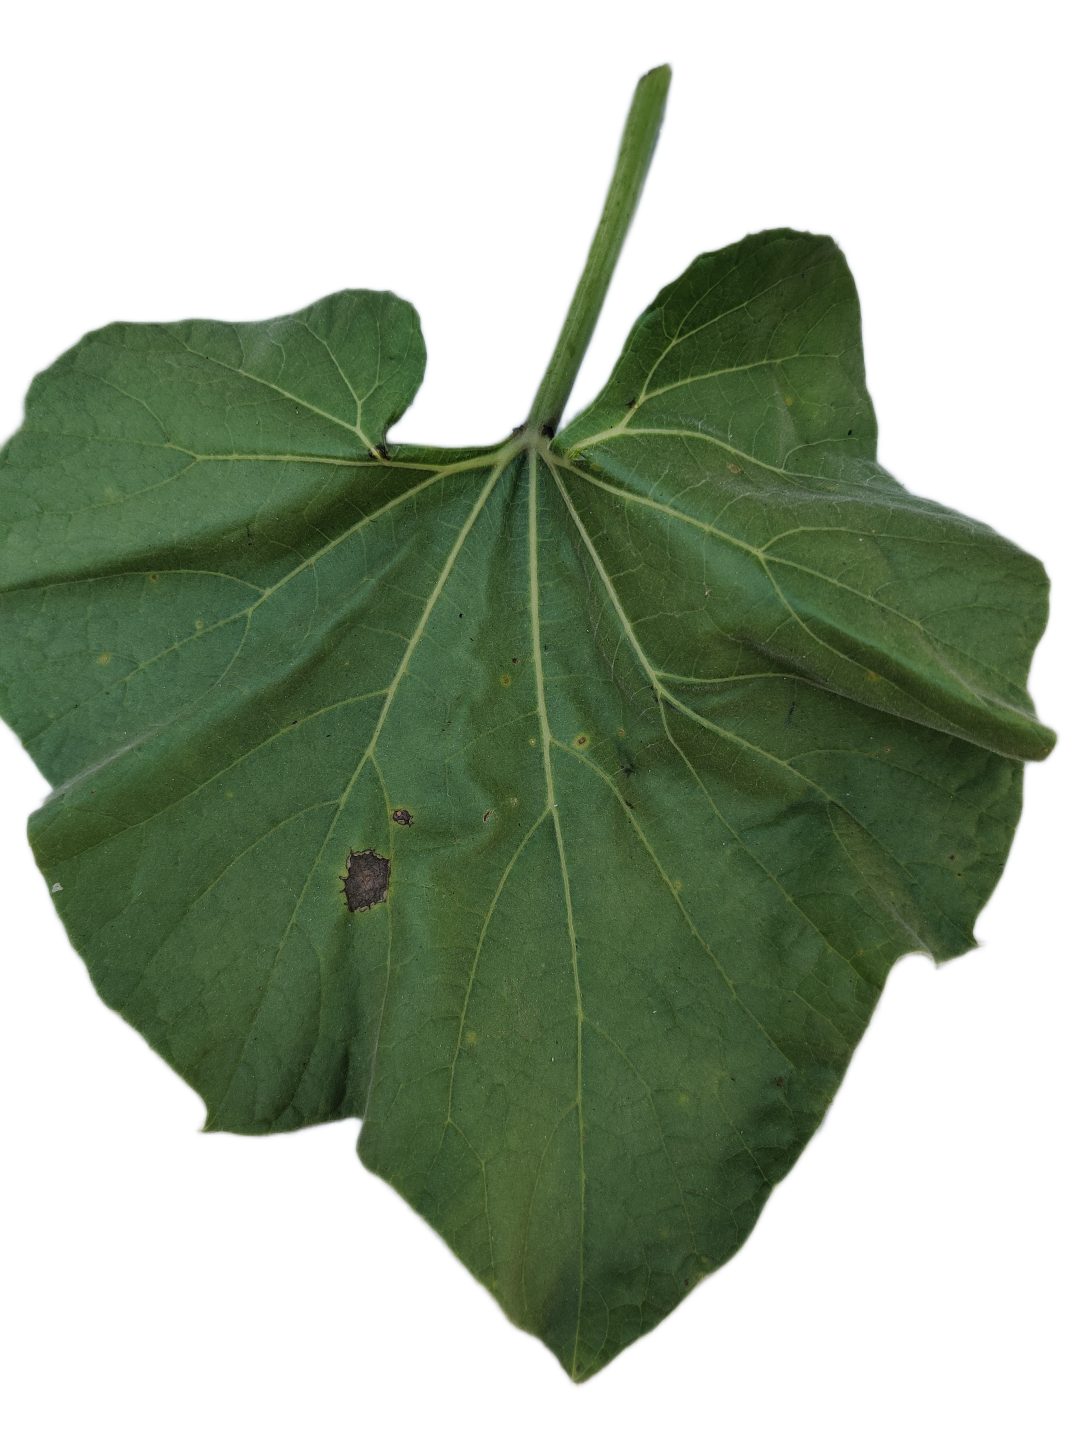
Crop: Bottle Gourd
Label: Early_Alternaria_Leaf_Blight